Holy Cross Church and School Complex-Latonia

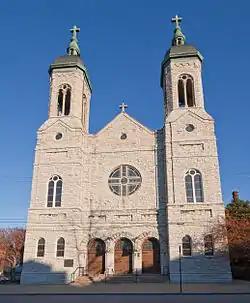

Holy Cross Church and School Complex—Latonia is a historic church of the Roman Catholic Diocese of Covington at 3612 Church Street in Covington, Kentucky. The campus straddles Church Street with the sanctuary and rectory on the east side and elementary school, high school and convent on the west. The church was constructed between 1906 and 1908 with the elementary school added in 1914, rectory in 1924, the high school in 1930 and the convent in 1941. The complex was added to the National Register in 1986.